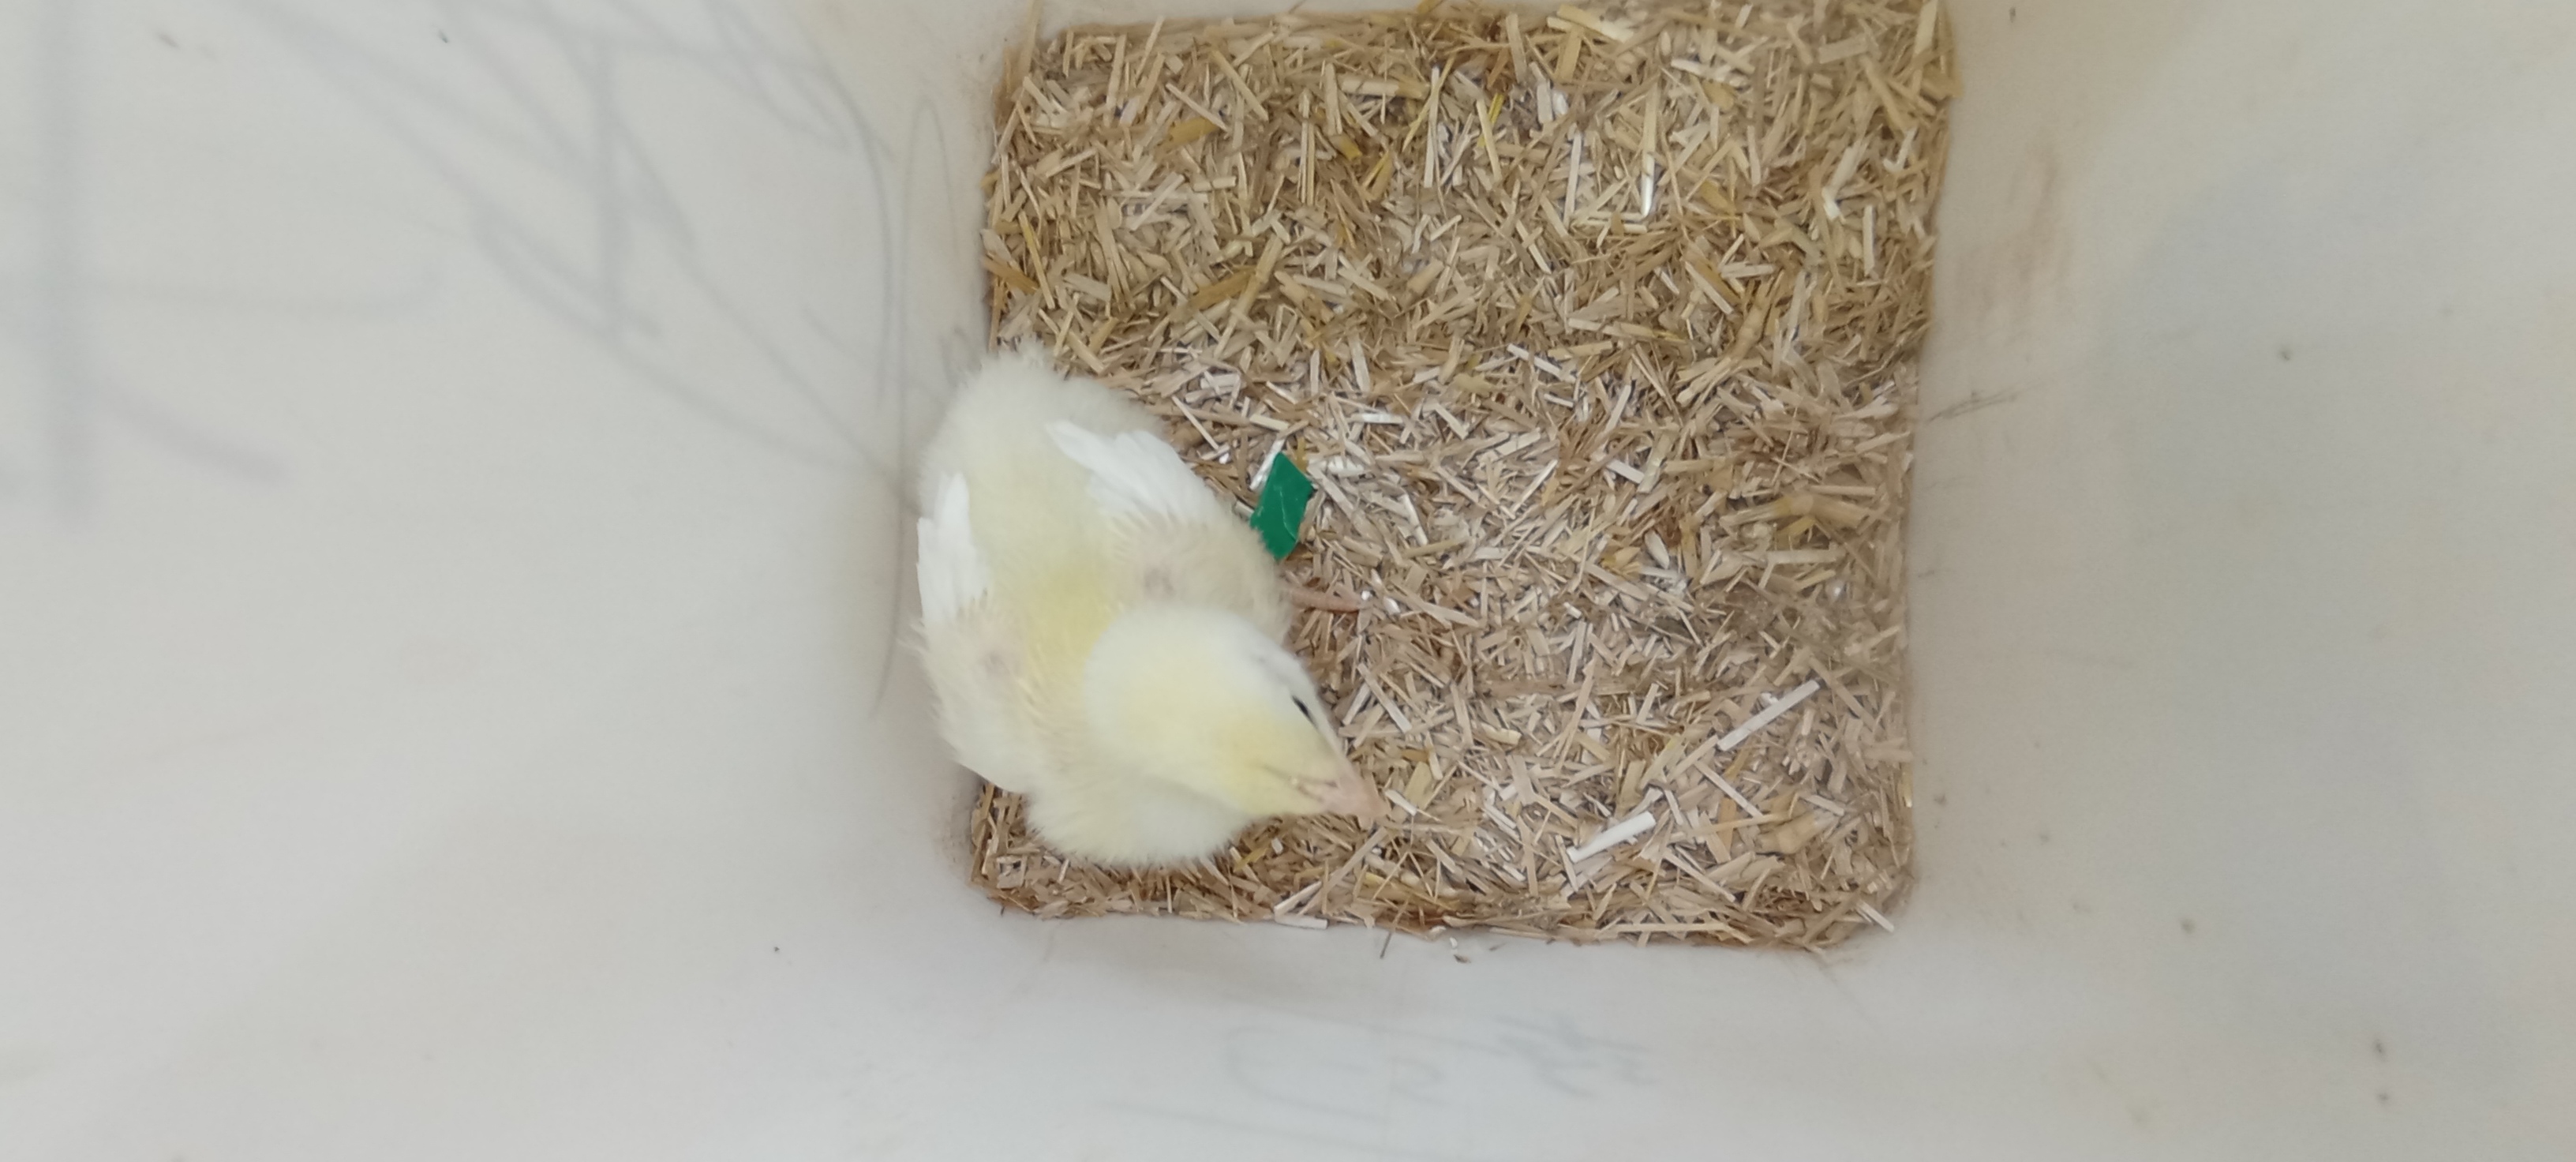
Weight: 161 g